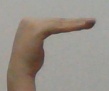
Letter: haa